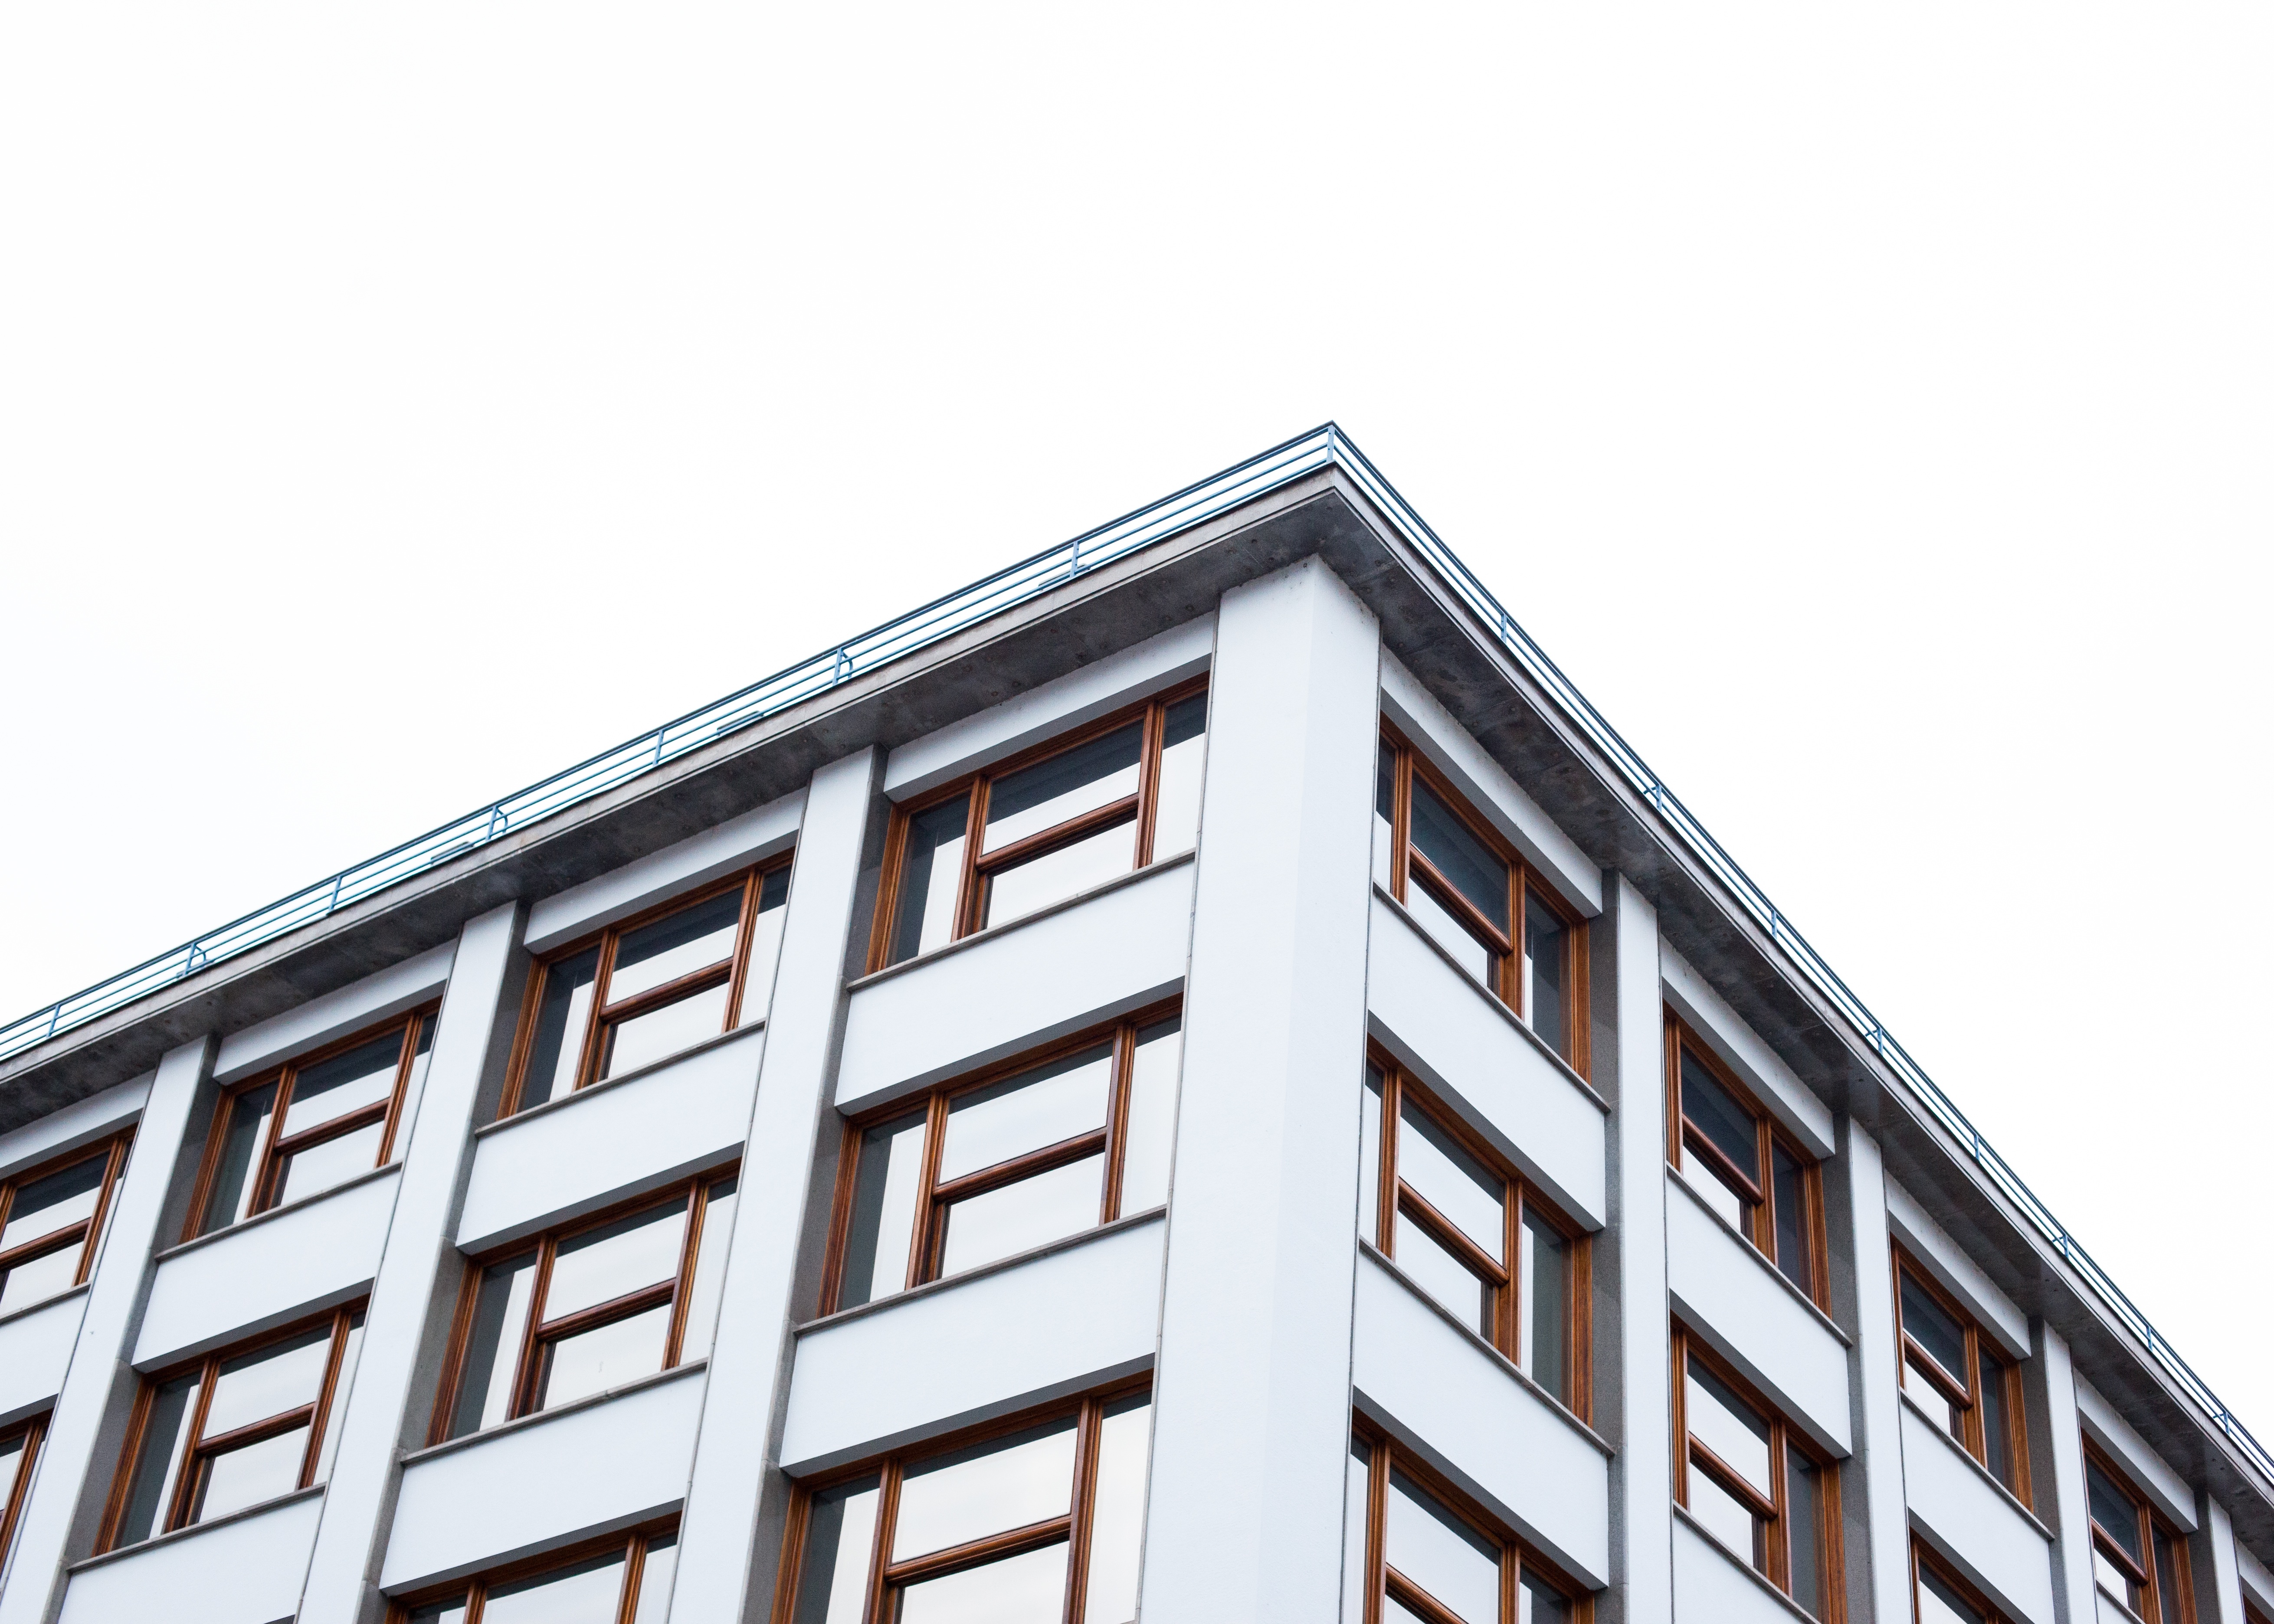
architecture, building, facade, tower block, design, residential area